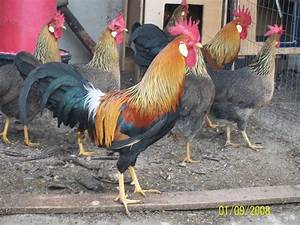
Label: gallina